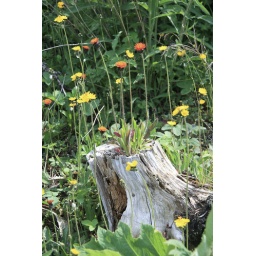
flowers growing in a old tree